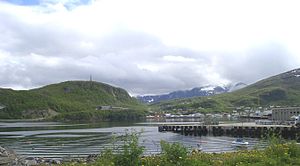
Skjervøya
Havnen på Skjervøy
Skjervøya er en ø i Skjervøy kommune i Troms og Finnmark fylke i Norge. Skjervøya ligger øst for Kågen og syd for Laukøya. Fjorden Kvænangen ligger øst for øen. Skjervøya og Kågen er forbundet med Skattørsundet bru, og der er videre forbindelse til fastlandet fra Kågen via Maursundtunnelen; På Skjervøya ligger byen Skjervøy som er kommunecenter i Skjervøy kommune.